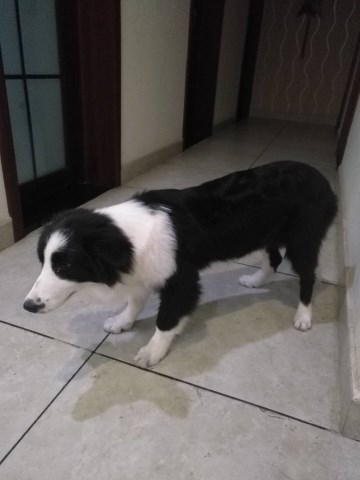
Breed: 2594-n000109-Border_collie